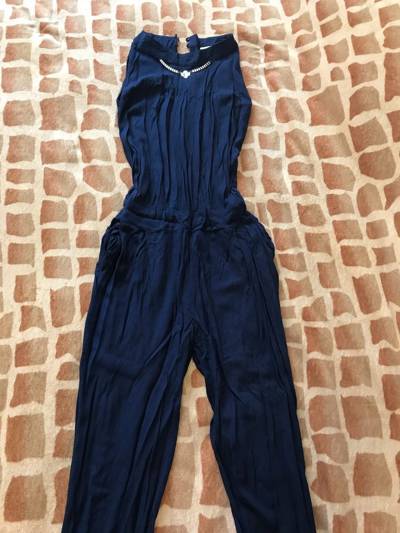
Waste category: clothes